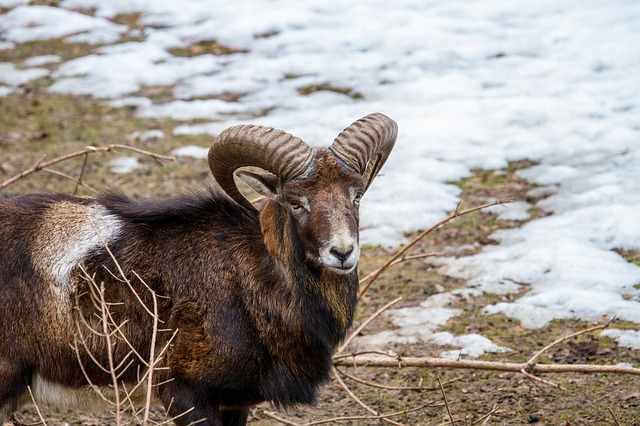
Label: pecora